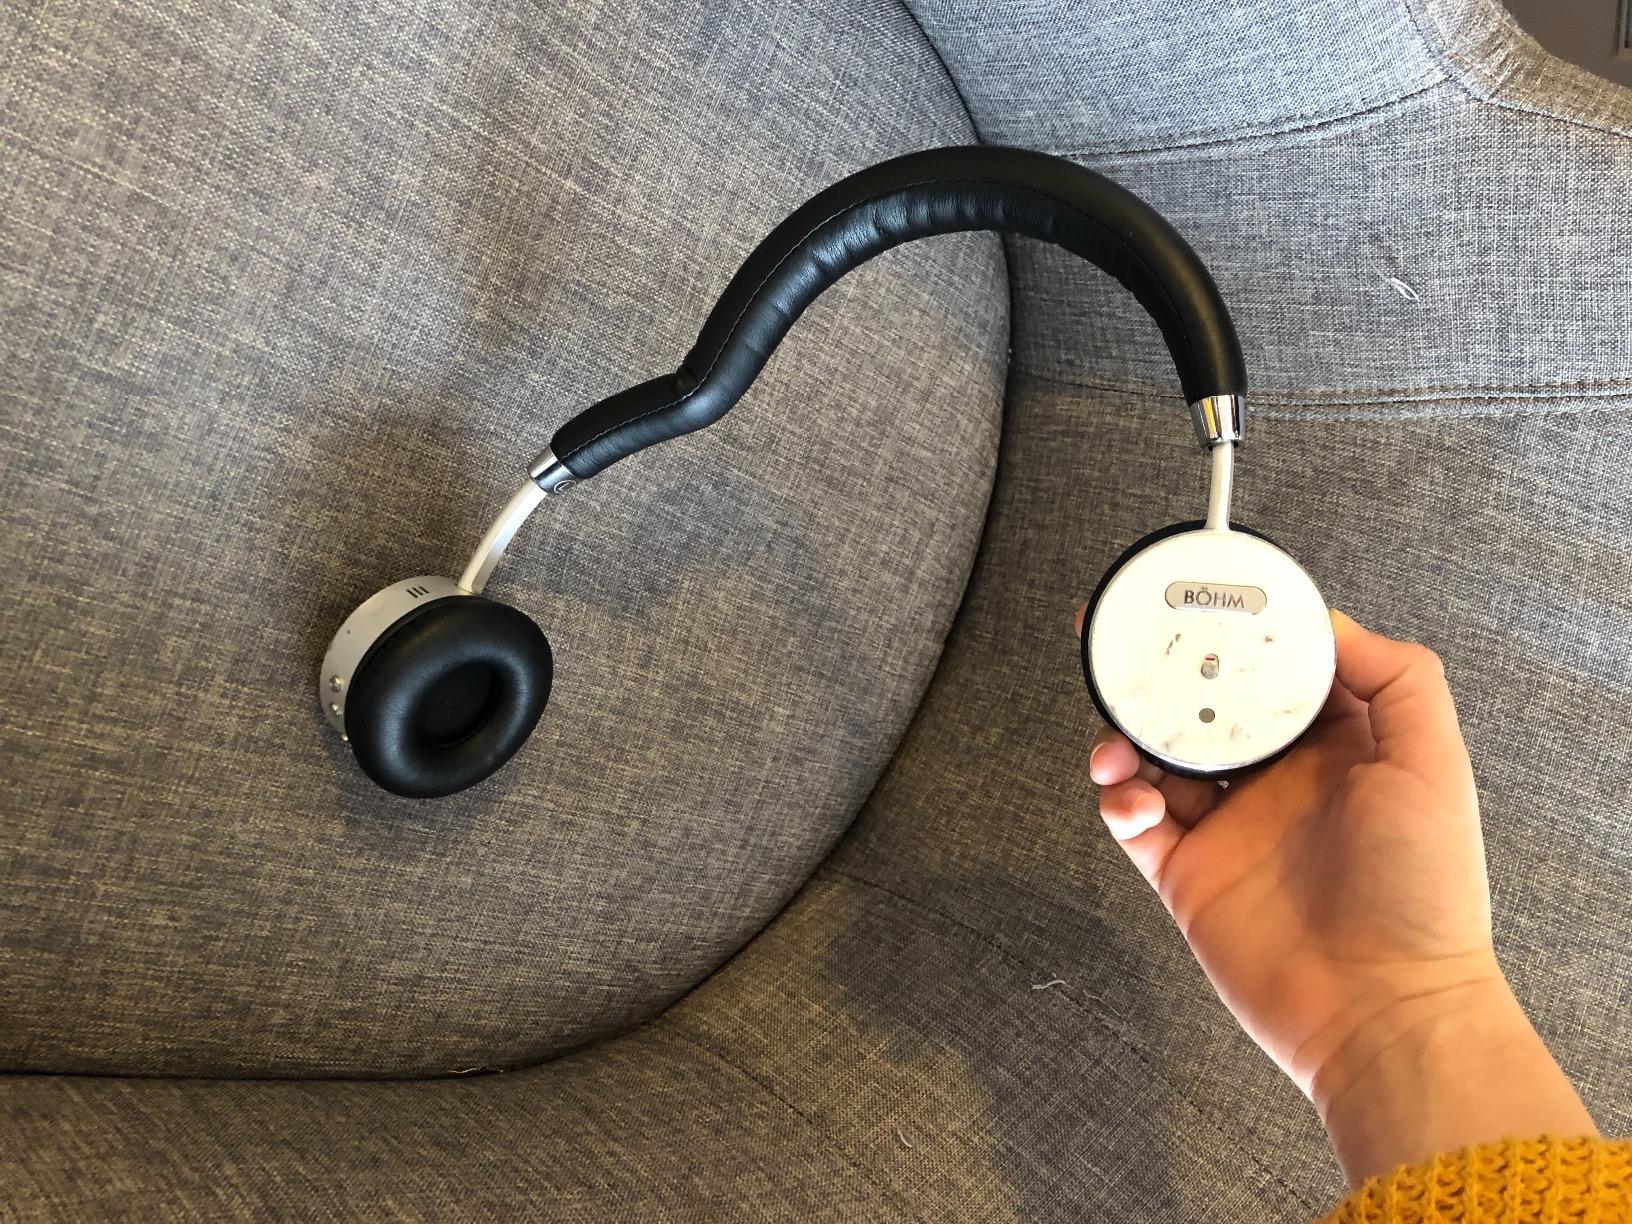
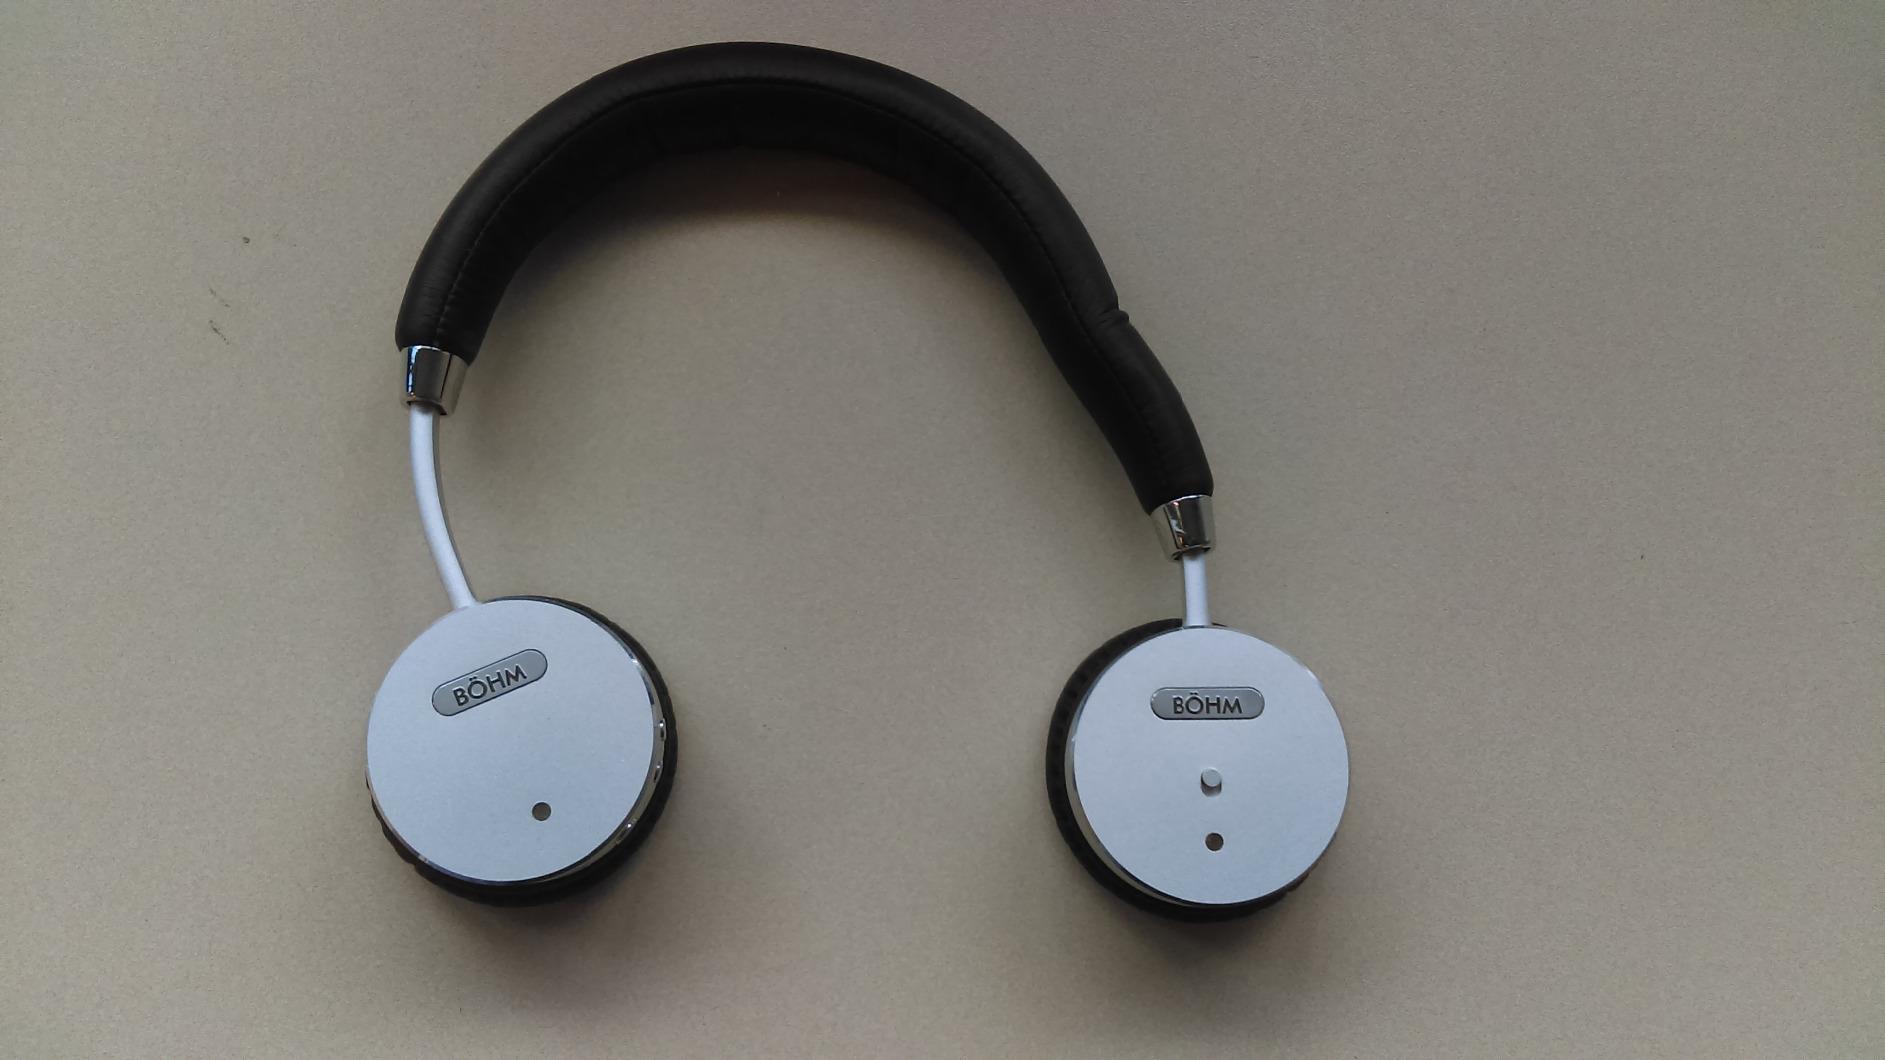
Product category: headphones
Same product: yes